South Devon Railway engine houses

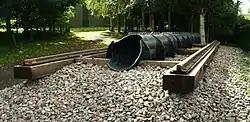
A reconstructed section of atmospheric track at Didcot Railway Centre

The system was designed and patented by the Samuda Brothers. The pipe was laid in sections between the broad gauge rails with a continuous slot along the top that was sealed by a leather valve.